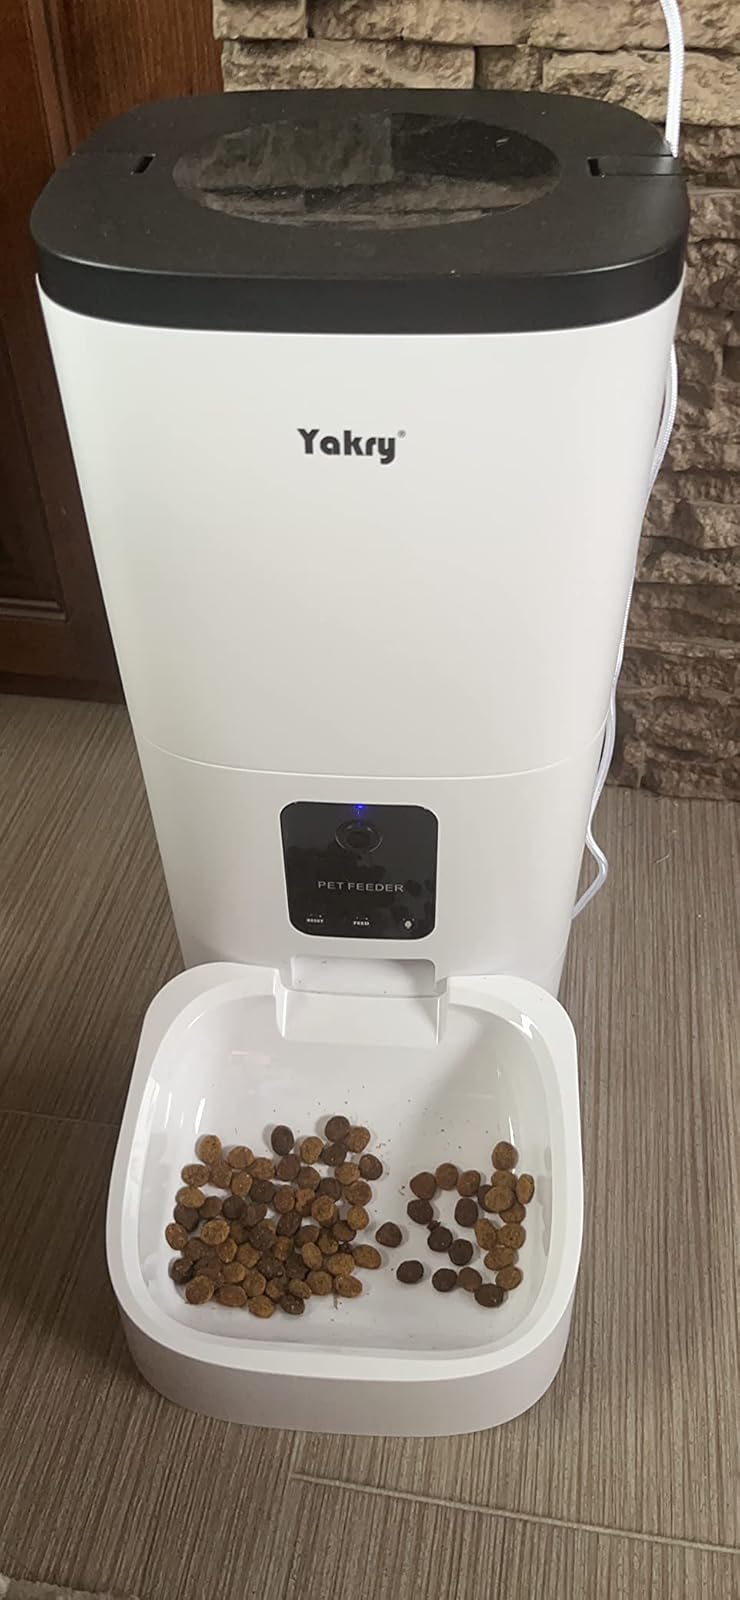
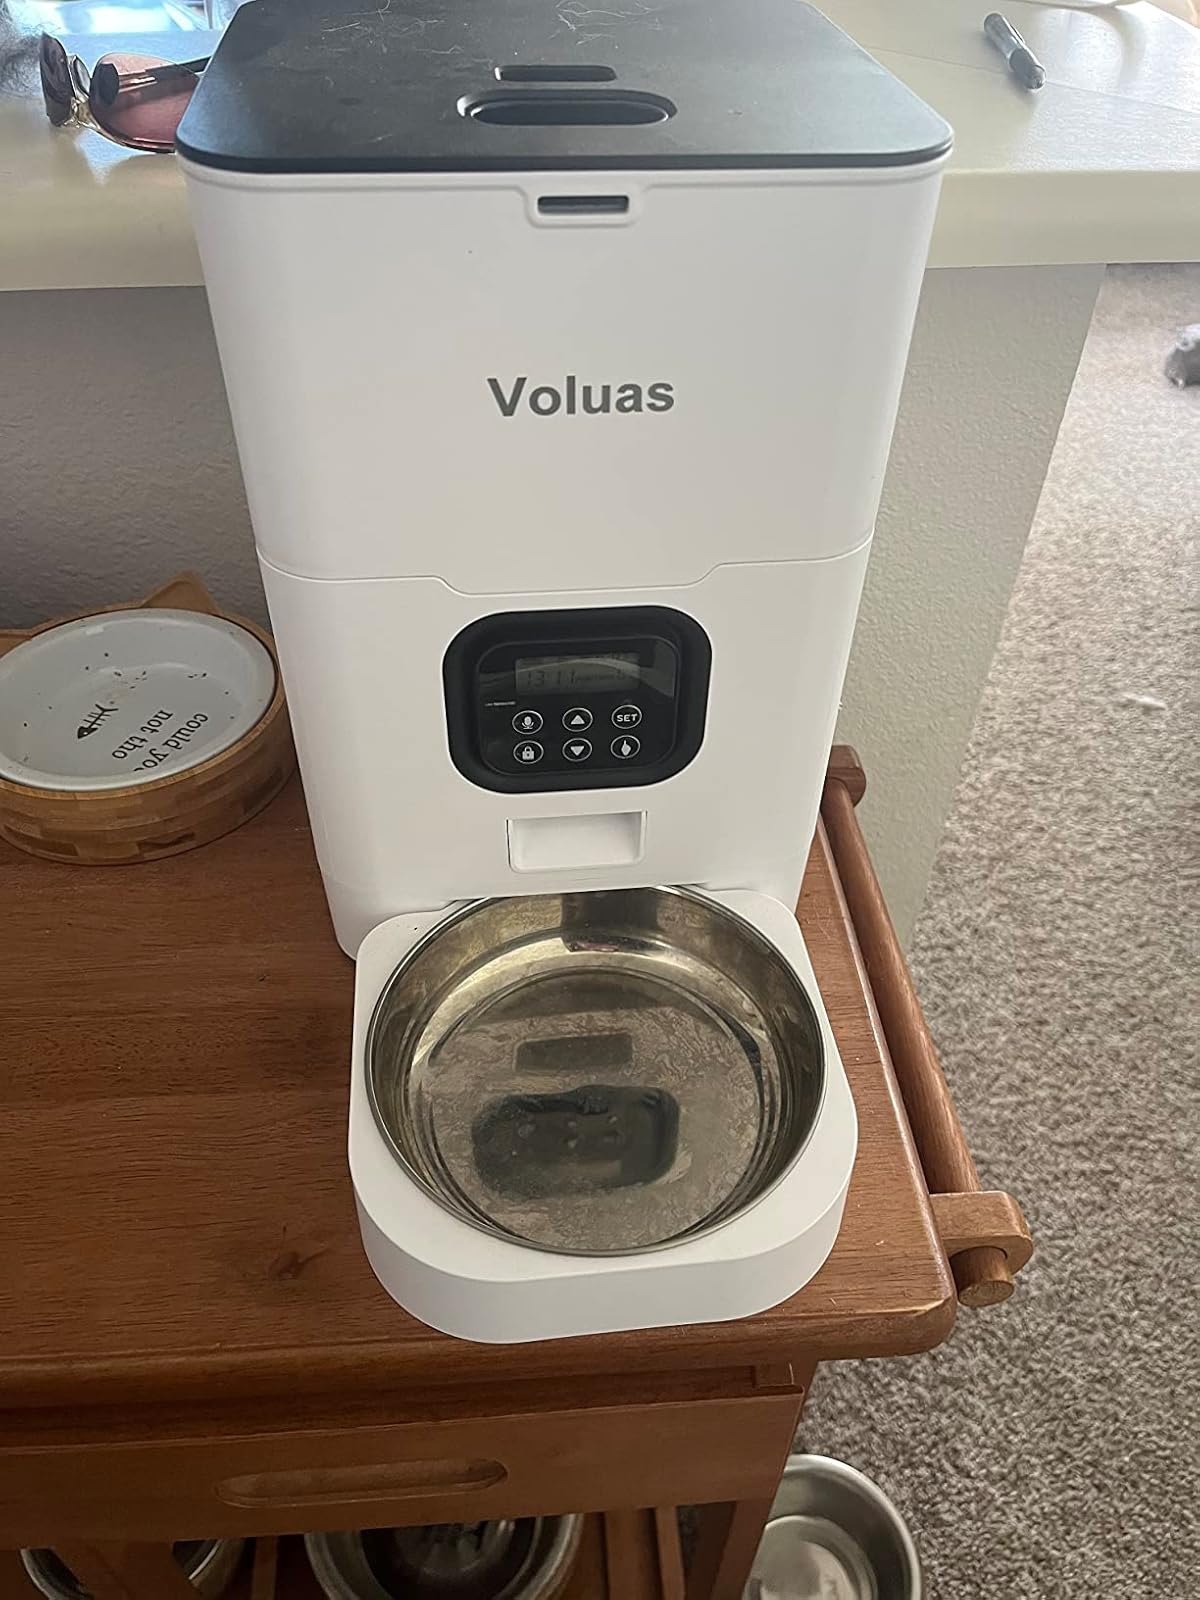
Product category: items_feeder
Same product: no